Daemonosaurus

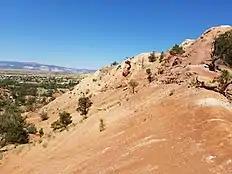
The Whitaker Quarry of Ghost Ranch as it appears in 2019.

"Daemonosaurus" is known from a single fossil, the holotype CM 76821, which consists of a skull, mandibles, an atlas bone, an axis bone, other neck vertebrae, and rib fragments. This specimen was discovered in a sediment block of collected from the "Coelophysis" Quarry (also known as the Whitaker quarry) at Ghost Ranch, New Mexico. This site, preserving the informal late Norian or Rhaetian "siltstone member" of the Chinle Formation, is famous for abundant fossils of "Coelophysis," an early theropod. C-4-81, the block containing CM 76821, was collected in the early 1980s by E.H. Colbert and is now housed in the collection of the Carnegie Museum of Natural History in Pittsburgh, Pennsylvania. Fossils of "Coelophysis" were also present in the block. CM 76821 was first uncovered by a volunteer preparing the block while it was on loan to State Museum of Pennsylvania in Harrisburg.